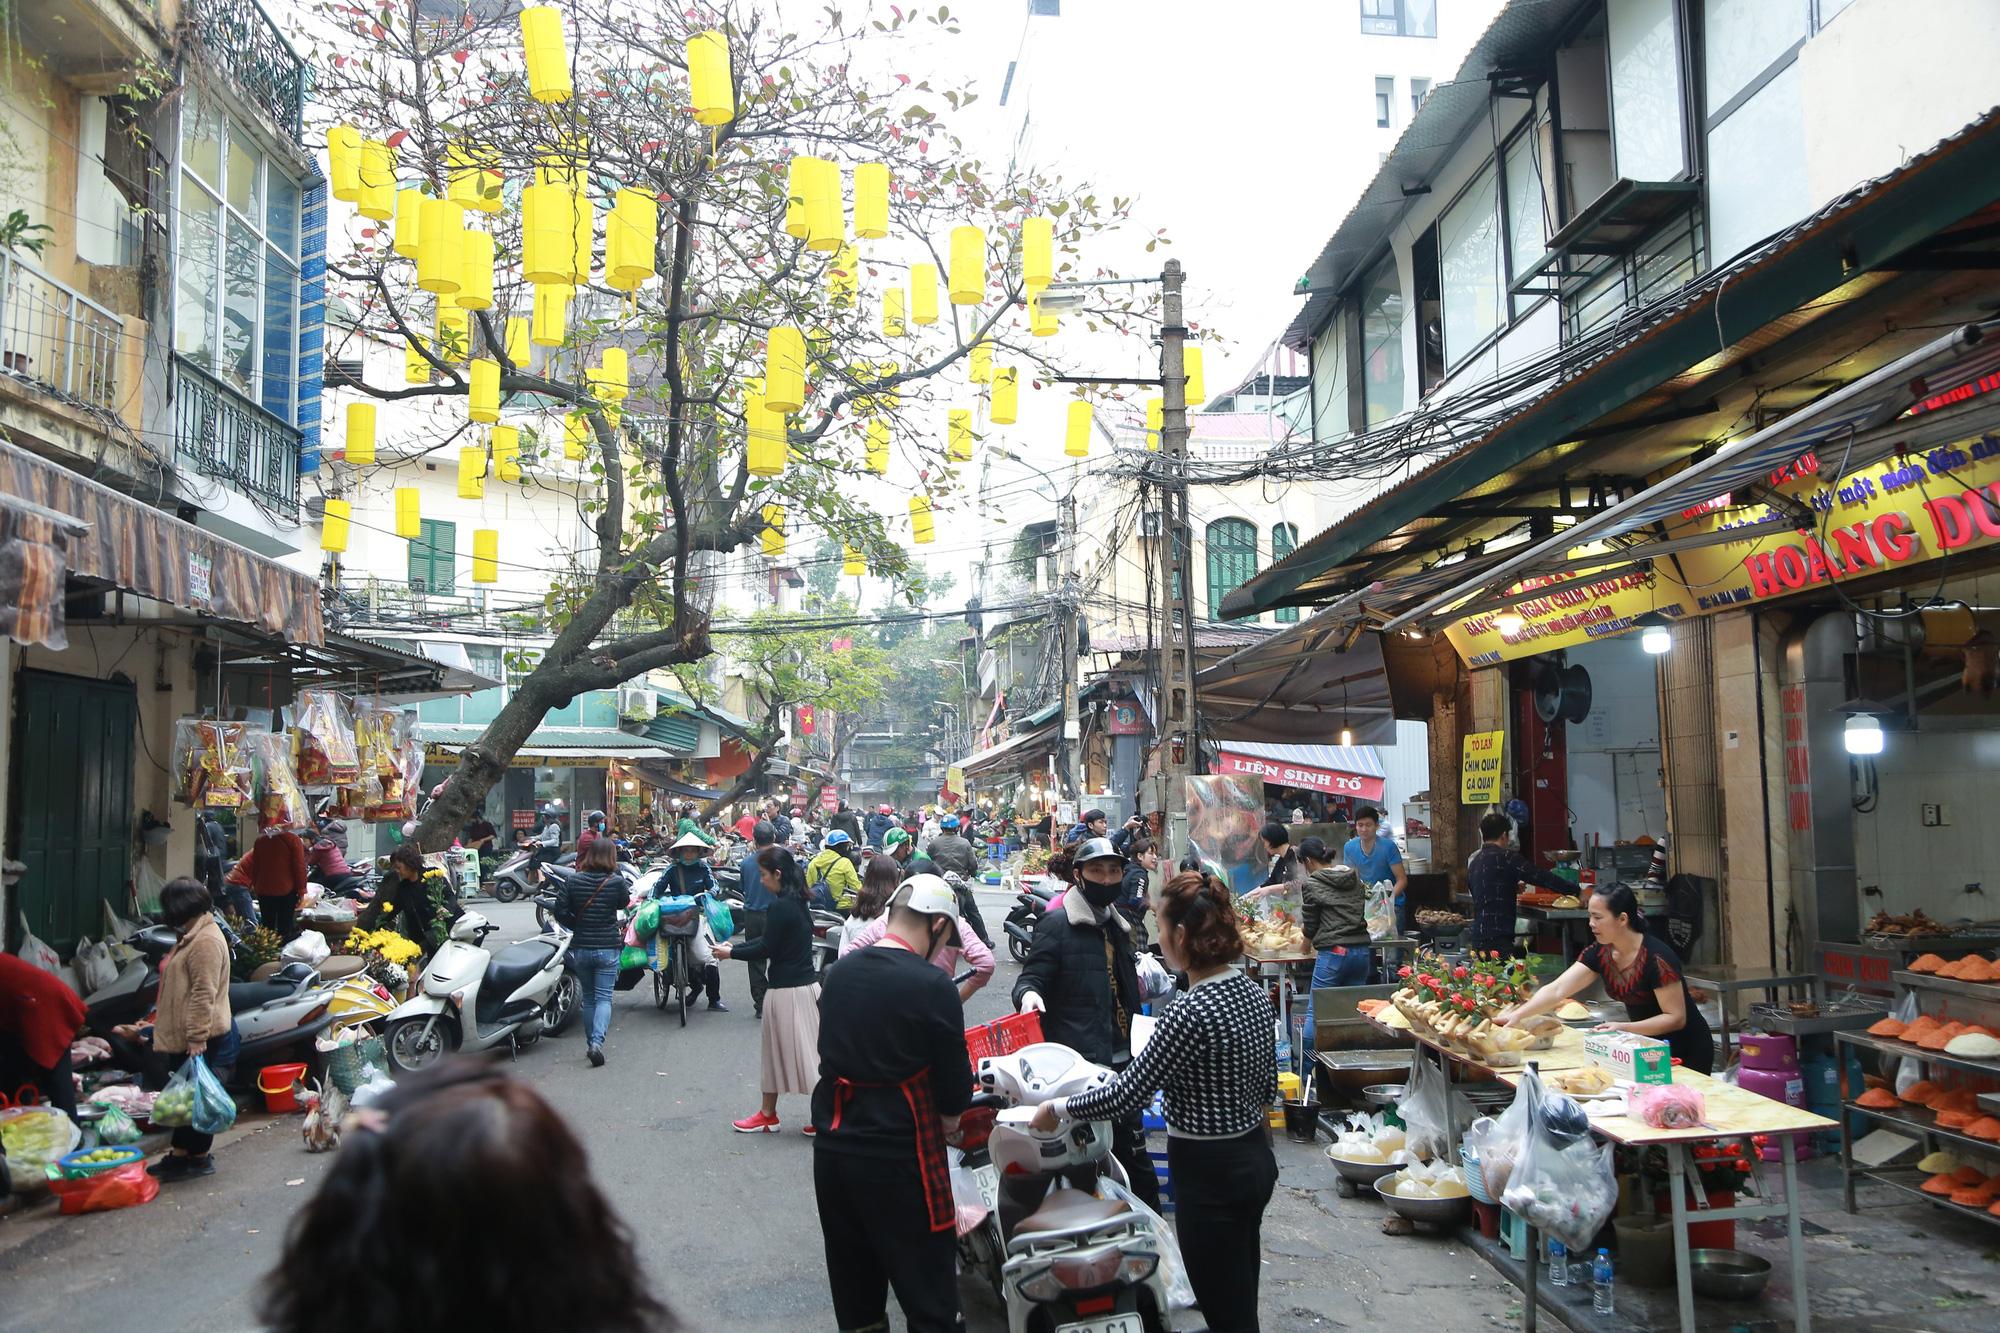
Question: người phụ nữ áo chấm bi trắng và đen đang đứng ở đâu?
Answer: cô ấy đứng bên phải chiếc xe máy màu trắng và chàng trai đội nón bảo hiểm màu trắng